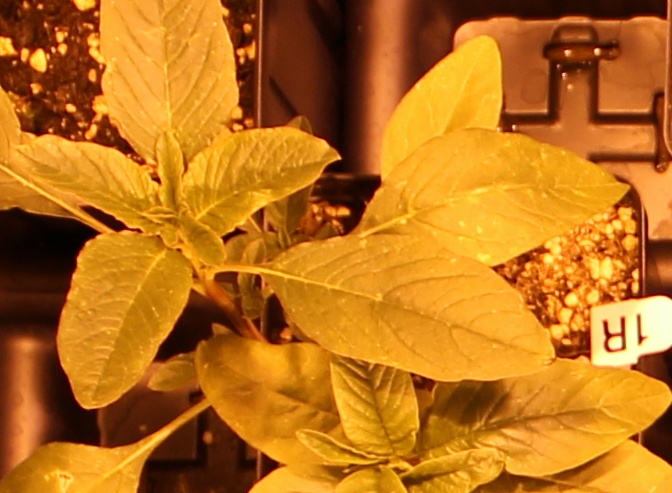
Label: Waterhemp